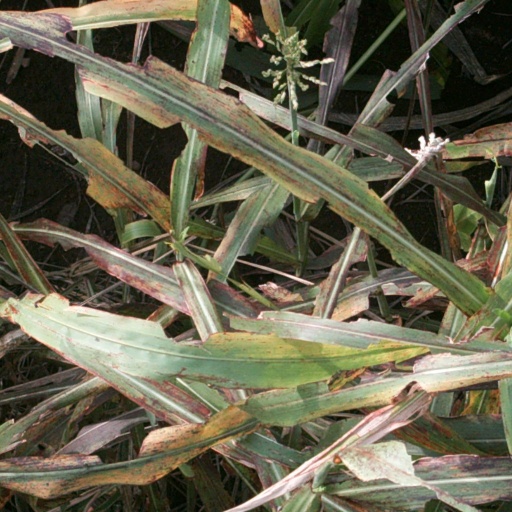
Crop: sorghum